Barret House (Henderson, Kentucky)

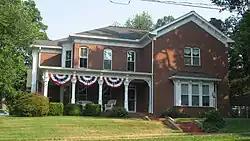

The Barret House, at 204 S. Elm St. in Henderson, Kentucky, was built in c.1868. It was listed on the National Register of Historic Places in 1978.